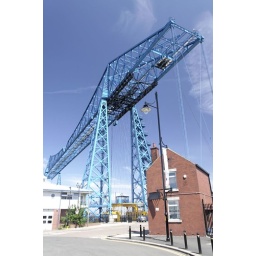
It really does tower over the access road